Riythvika

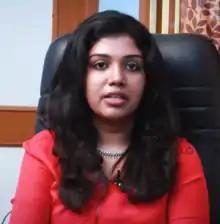
Riythvika in 2017

Riythvika Panneerselvam is an Indian actress who appears in supporting roles in Tamil films. In 2018, she participated in the show "Bigg Boss 2" and emerged as the winner.